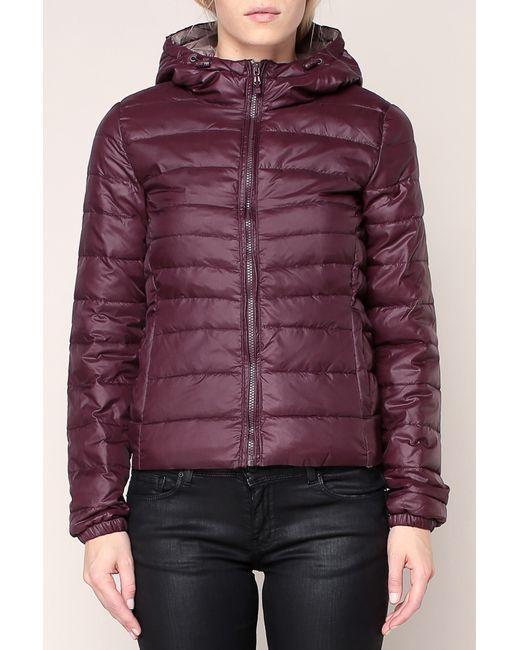
Dicke und bequeme Winter-Daunenjacke, kastanienbraun